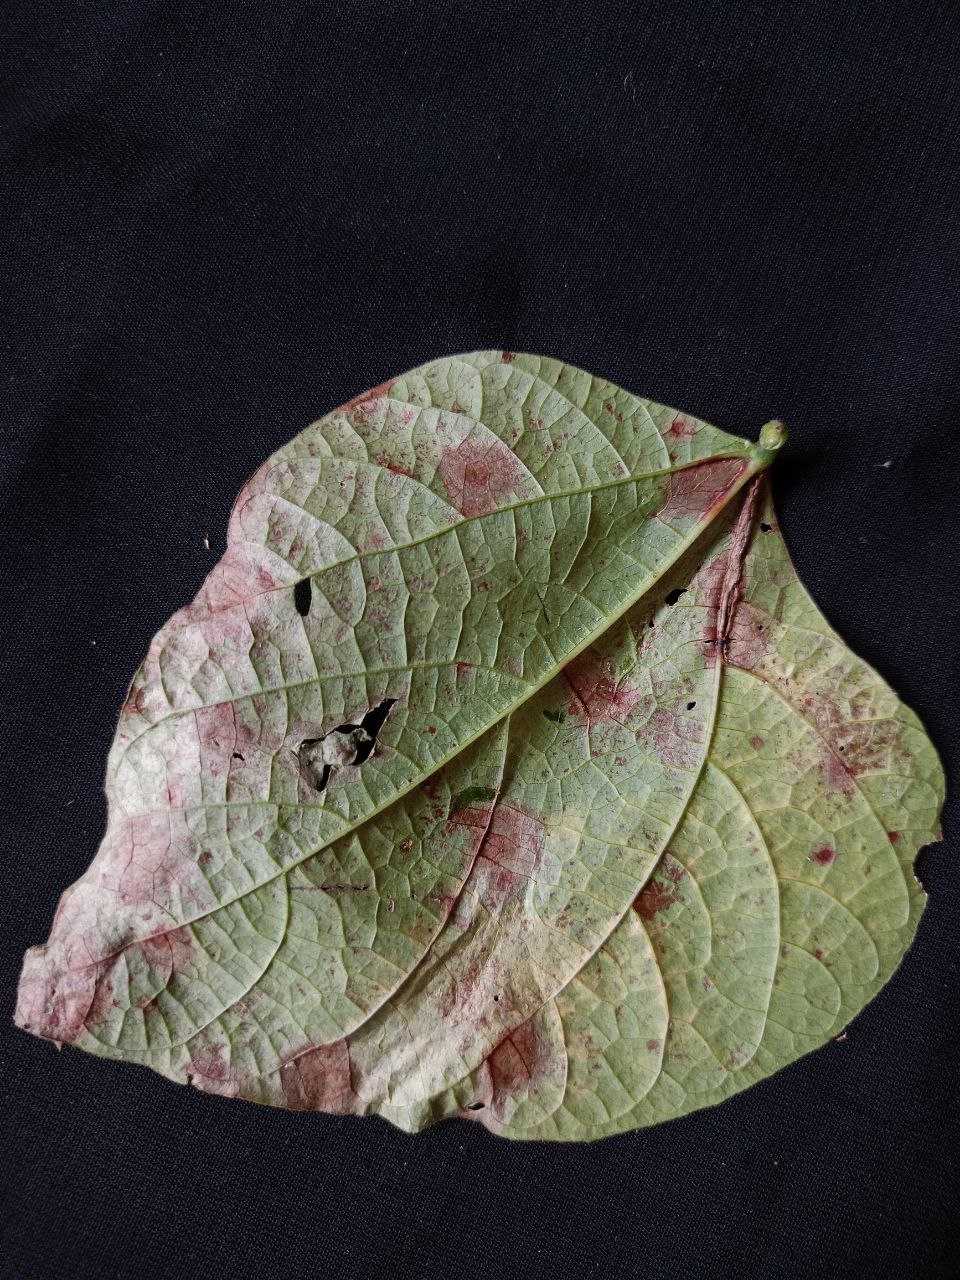
Crop: bean
Leaf condition: Blight